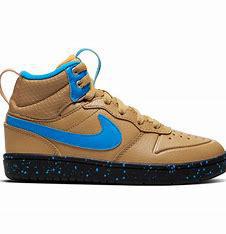
Brand: Nike
Model: Court Borough Mid 2